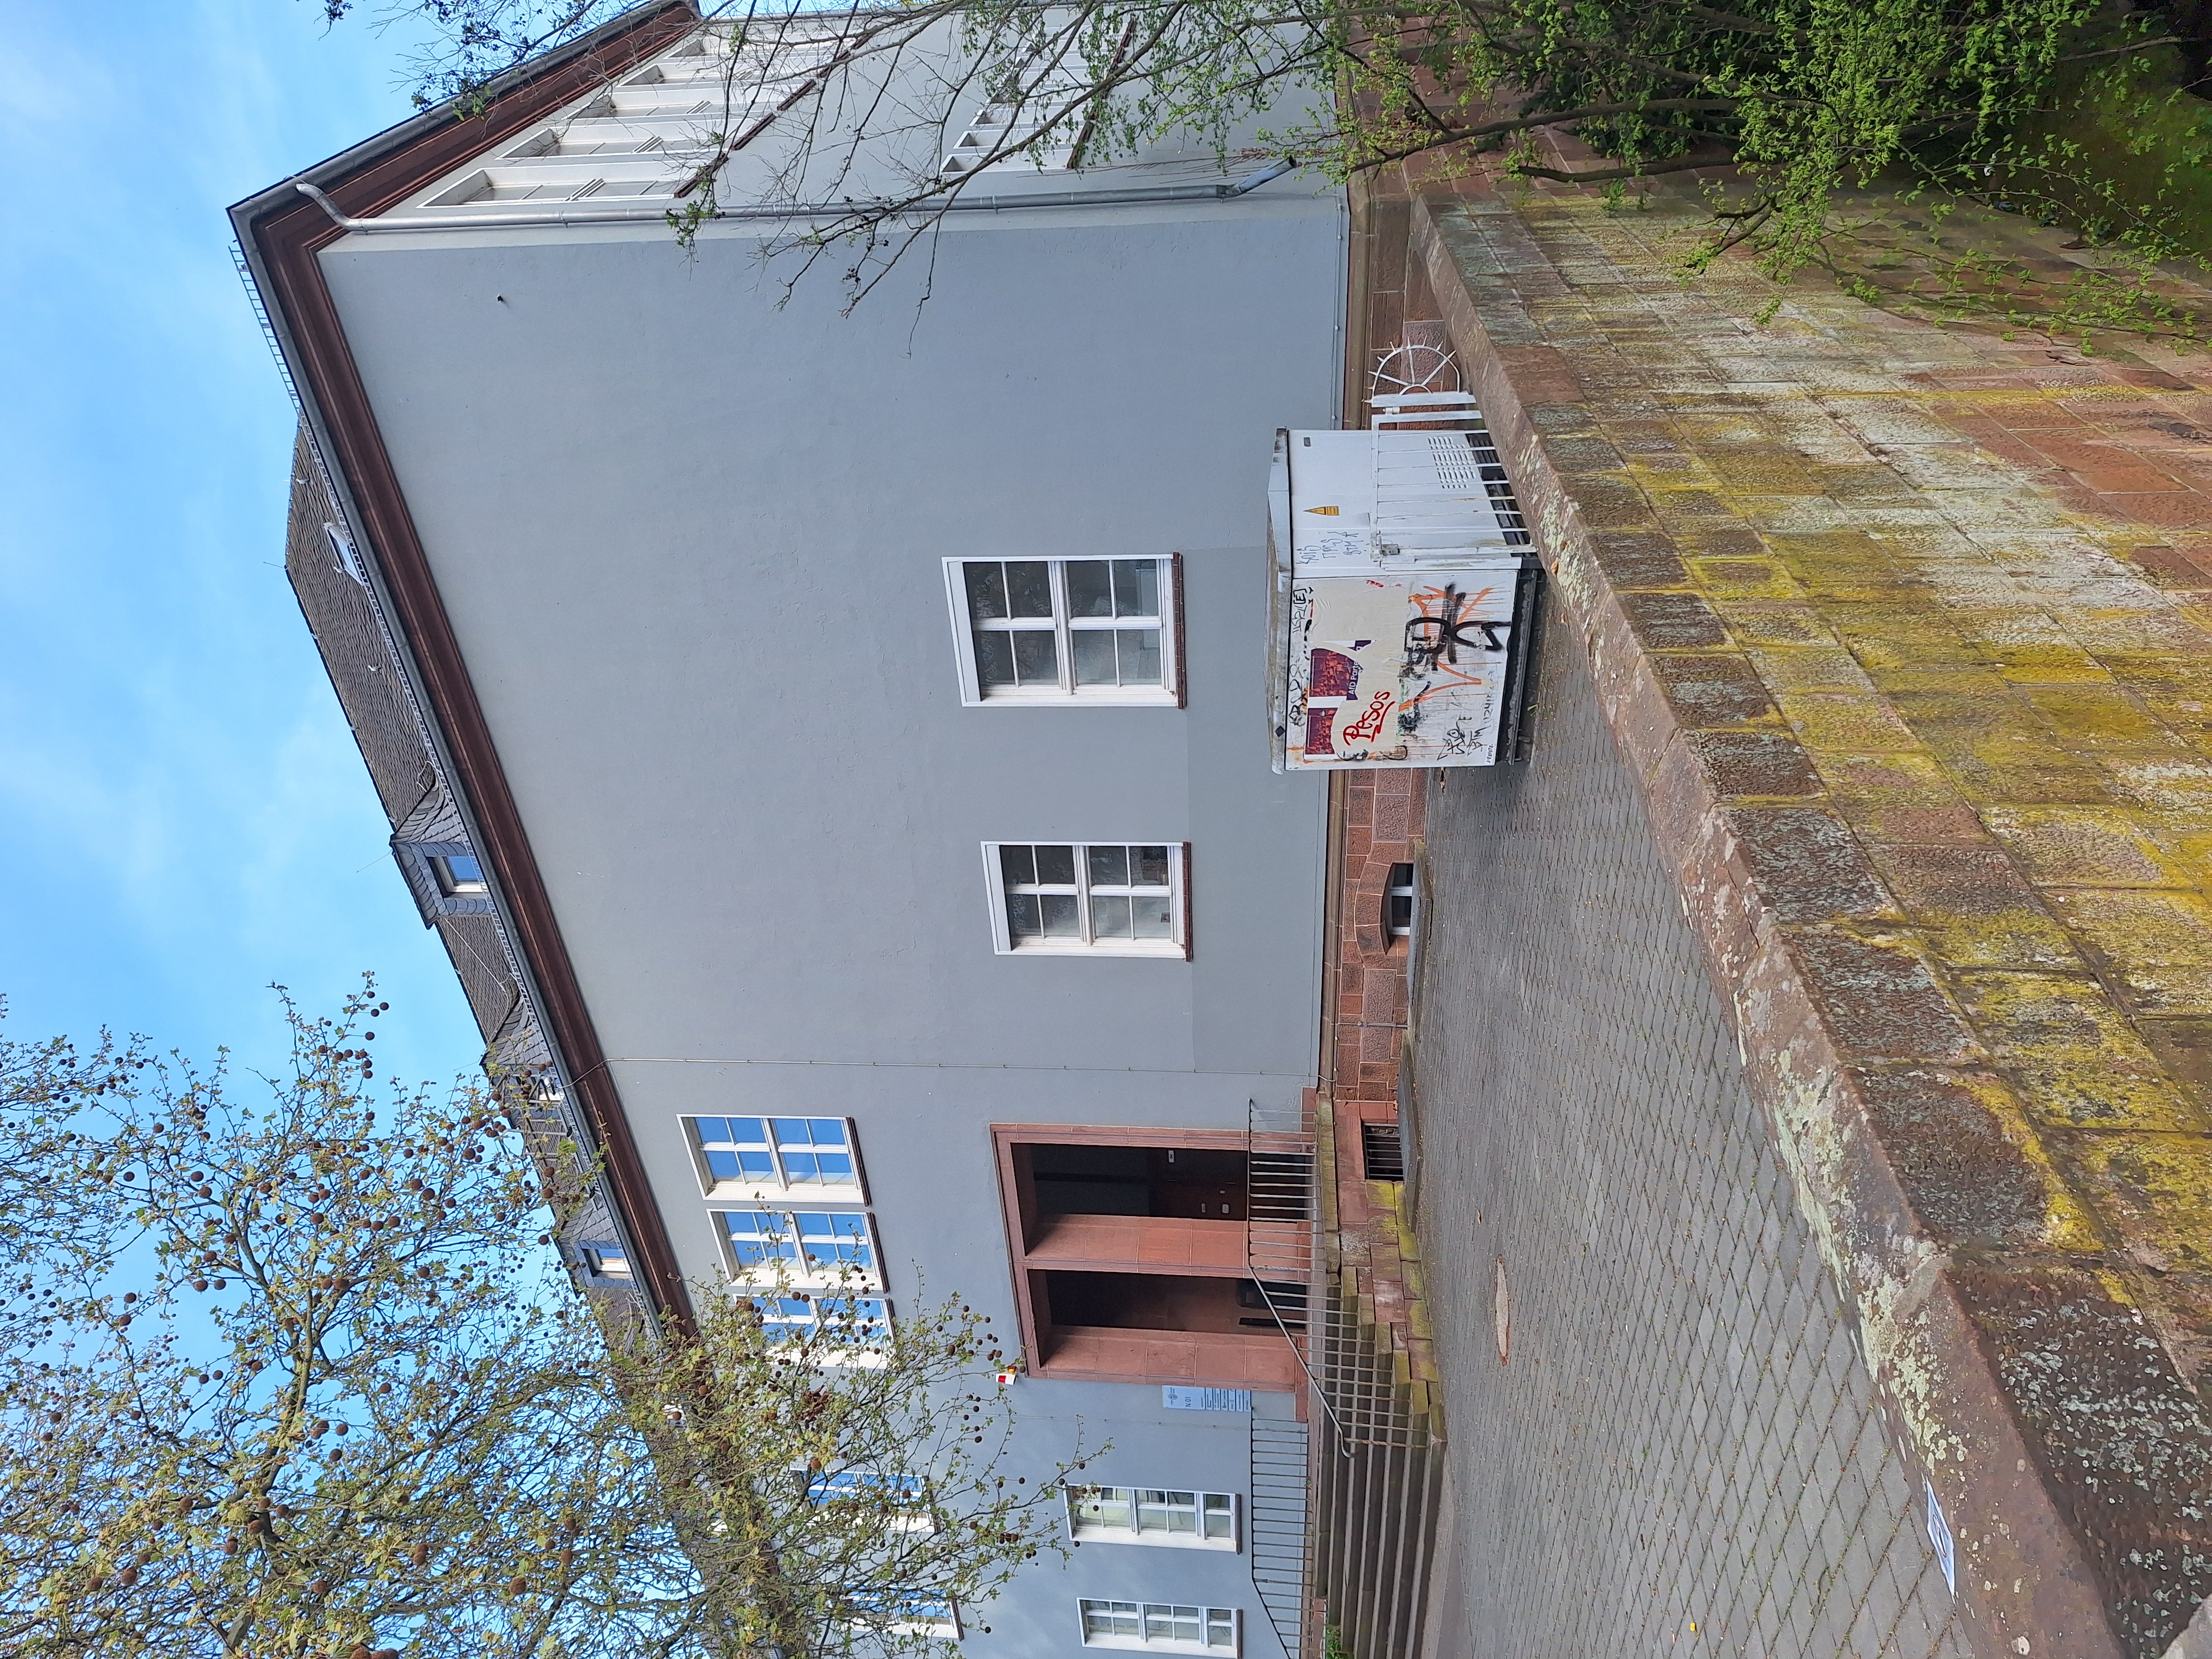
Building: Bahnhofstraße 7